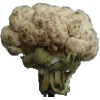
Label: Cauliflower 1